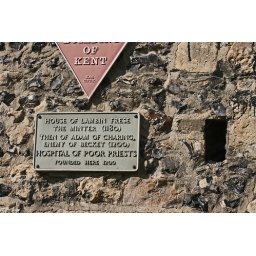
The building described in the plaque now houses the Heritage Museum